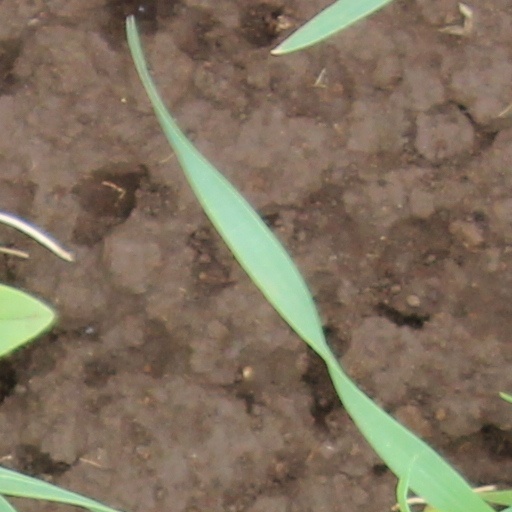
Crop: wheat